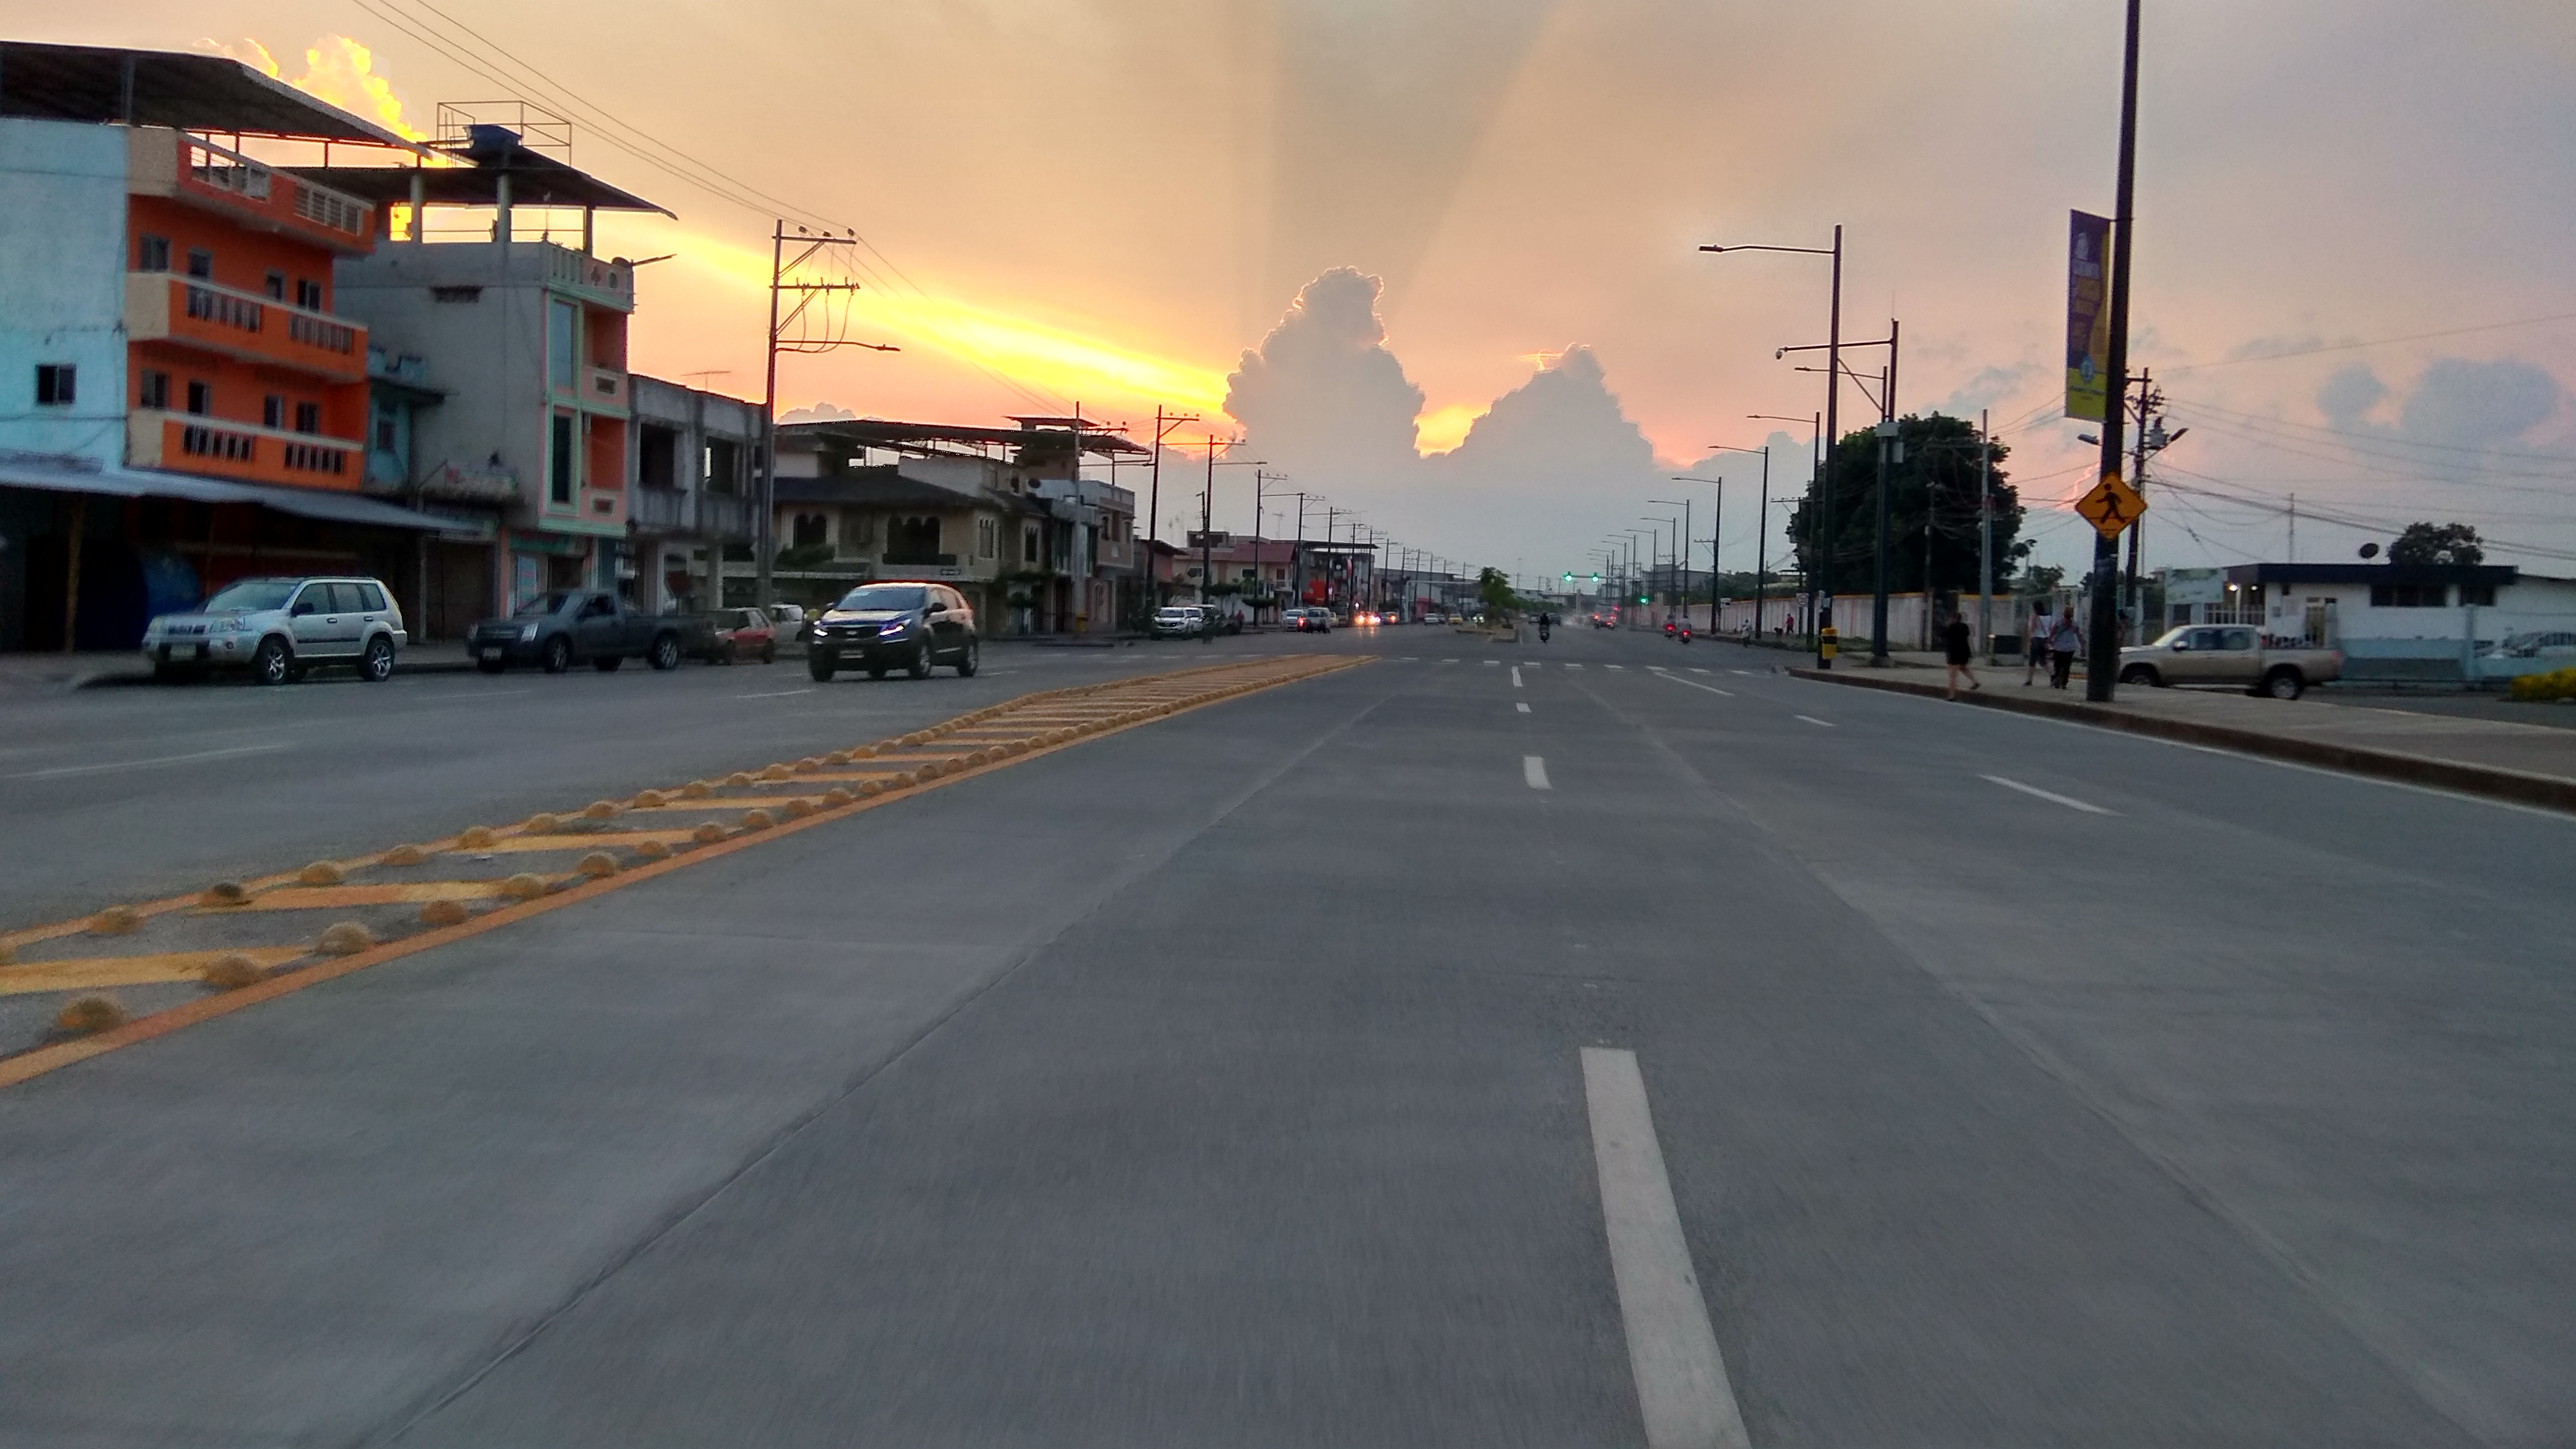
natural, asphalt, road, lane, sky, town, road surface, street, morning, thoroughfare, urban area, infrastructure, evening, residential area, city, cloud, downtown, highway, nonbuilding structure